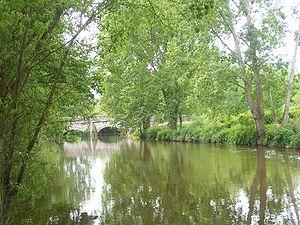
La rivière de la Seiche près du pont de Vaugon.
Saint-Armel est une commune française située dans le département d'Ille-et-Vilaine en région Bretagne, peuplée de 1 981 habitants.
Vern-sur-Seiche est une commune française située dans le département d'Ille-et-Vilaine, en région Bretagne.